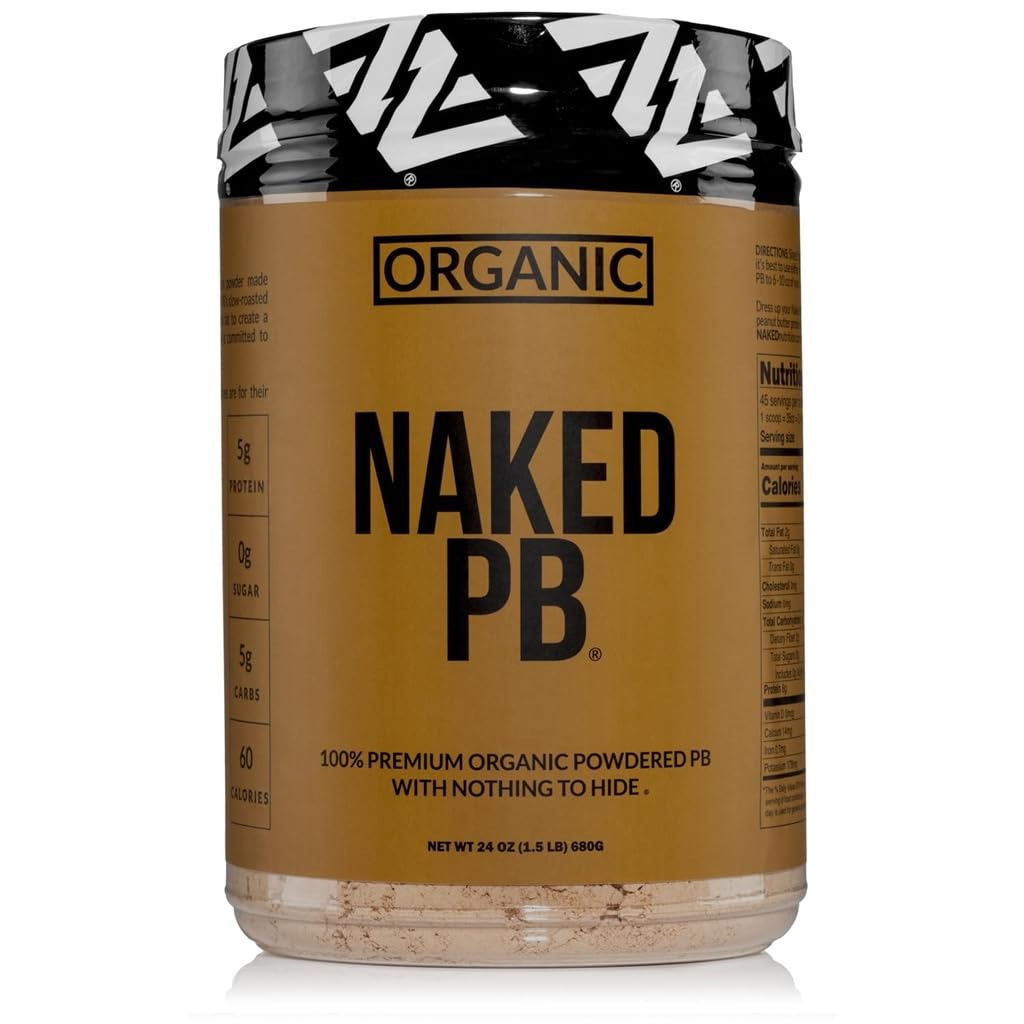
Item Name: Organic Powdered Peanut Butter from US Farms – Bulk, Only 1 Ingredient - Roasted Peanuts, Vegan, No Additives, Preservative Free, No Salt, No Sugar - 45 Servings - NAKED PB
Bullet Point 1: ONLY ONE INGREDIENT: 100% Non-GMO Roasted Organic Peanut Powder with no additives. Naked PB contains no added sugar or salt and is GMO, dairy, soy and preservative free.
Bullet Point 2: MADE IN THE USA: Our organic powdered peanut butter is sourced exclusively from peanuts grown on US Farms and is processed and packaged in the US as well.
Bullet Point 3: MAXIMUM NUTRITION: 6g of Protein, 4g of Carbs, 50 Calories, and 0.9g of BCAAs (branched-chain amino acids) per serving.
Bullet Point 4: THIRD-PARTY TESTED: Our All Natural Powdered Peanut Butter is independently tested by third-parties for impurities including metals.
Bullet Point 5: VEGAN PROTEIN FOOD: Our organic protein powder peanut butter is an excellent source of low fat protein for vegans and can be used in shakes, recipes and to make your own spread.
Product Description: Organic Naked PB is a certified organic and vegan powder made exclusively from peanuts grown on US farms. Naked PB’s slow-roasted peanuts are mechanically pressed to remove oil and fat to create a powder that is over 50% protein. Naked Nutrition is committed to shortening the steps between our farms and you. Don’t let labels and big agribusiness fool you; additives are for their bottom line, not your health.
Value: 24.0
Unit: Ounce

Price: 24.745